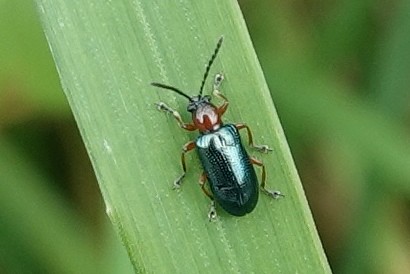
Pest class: cereal_leaf_beetle